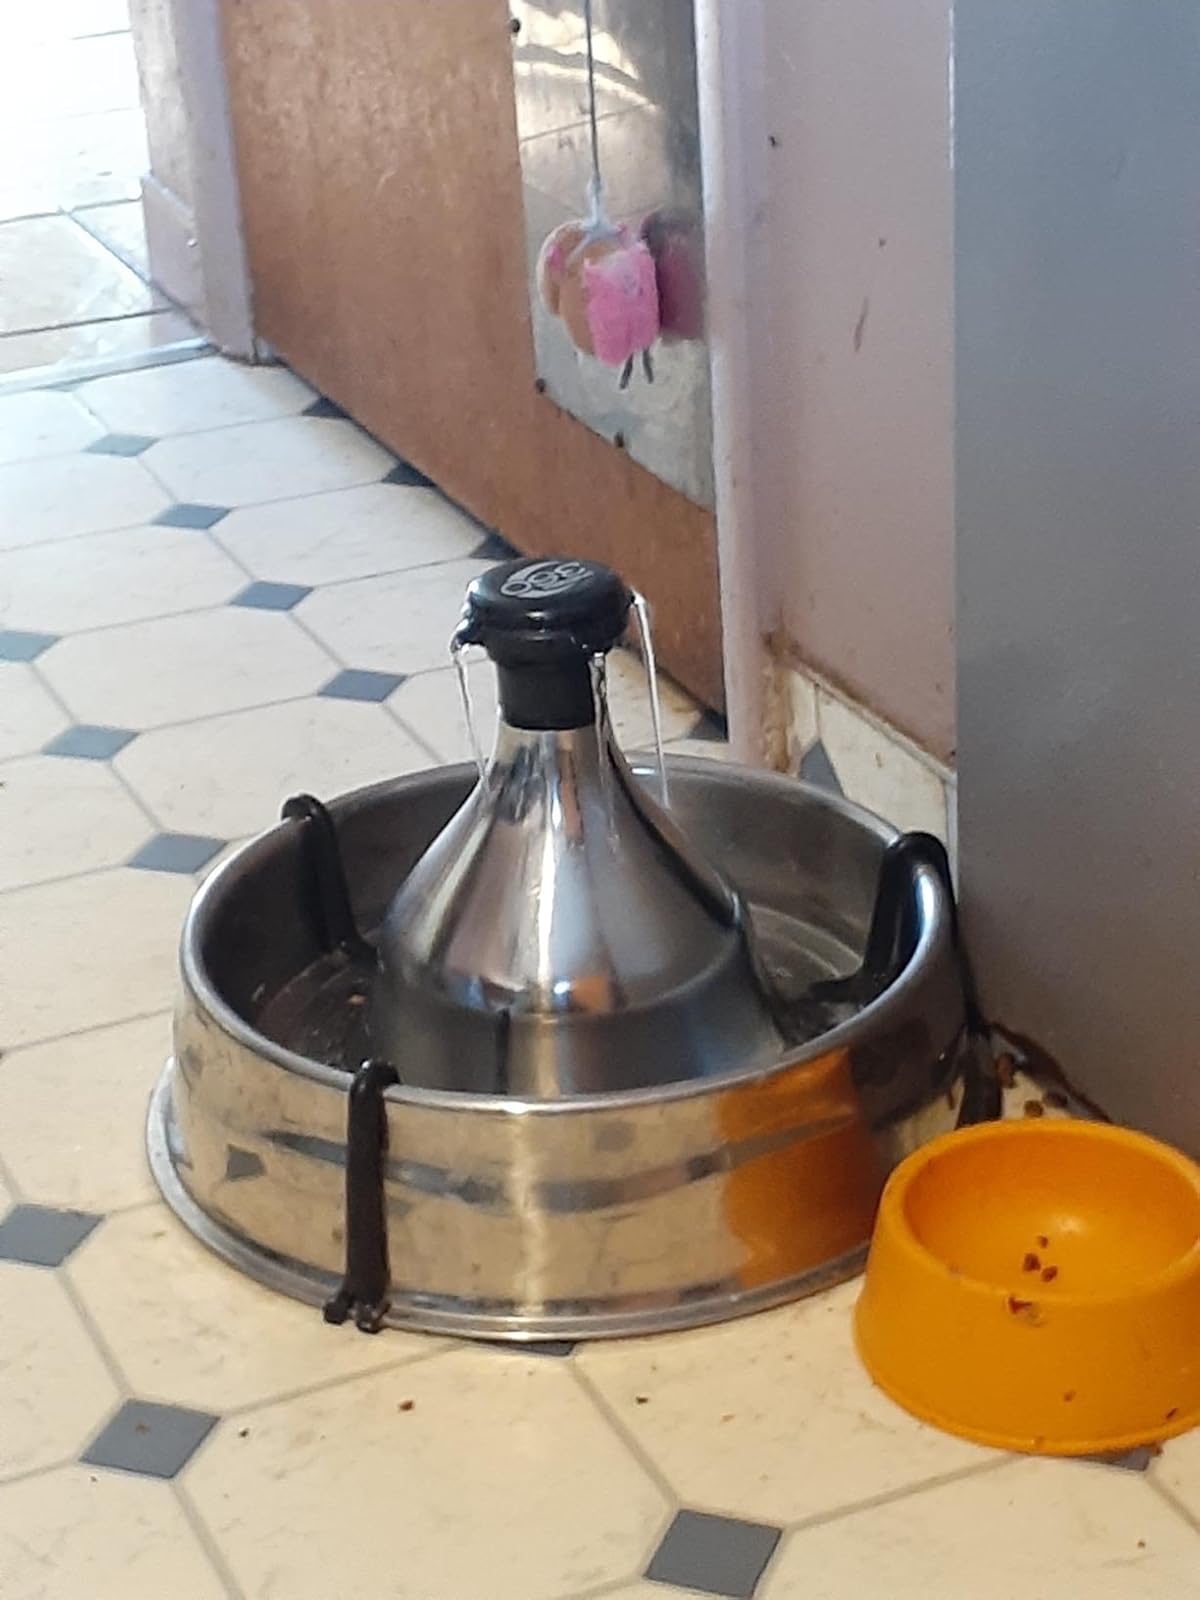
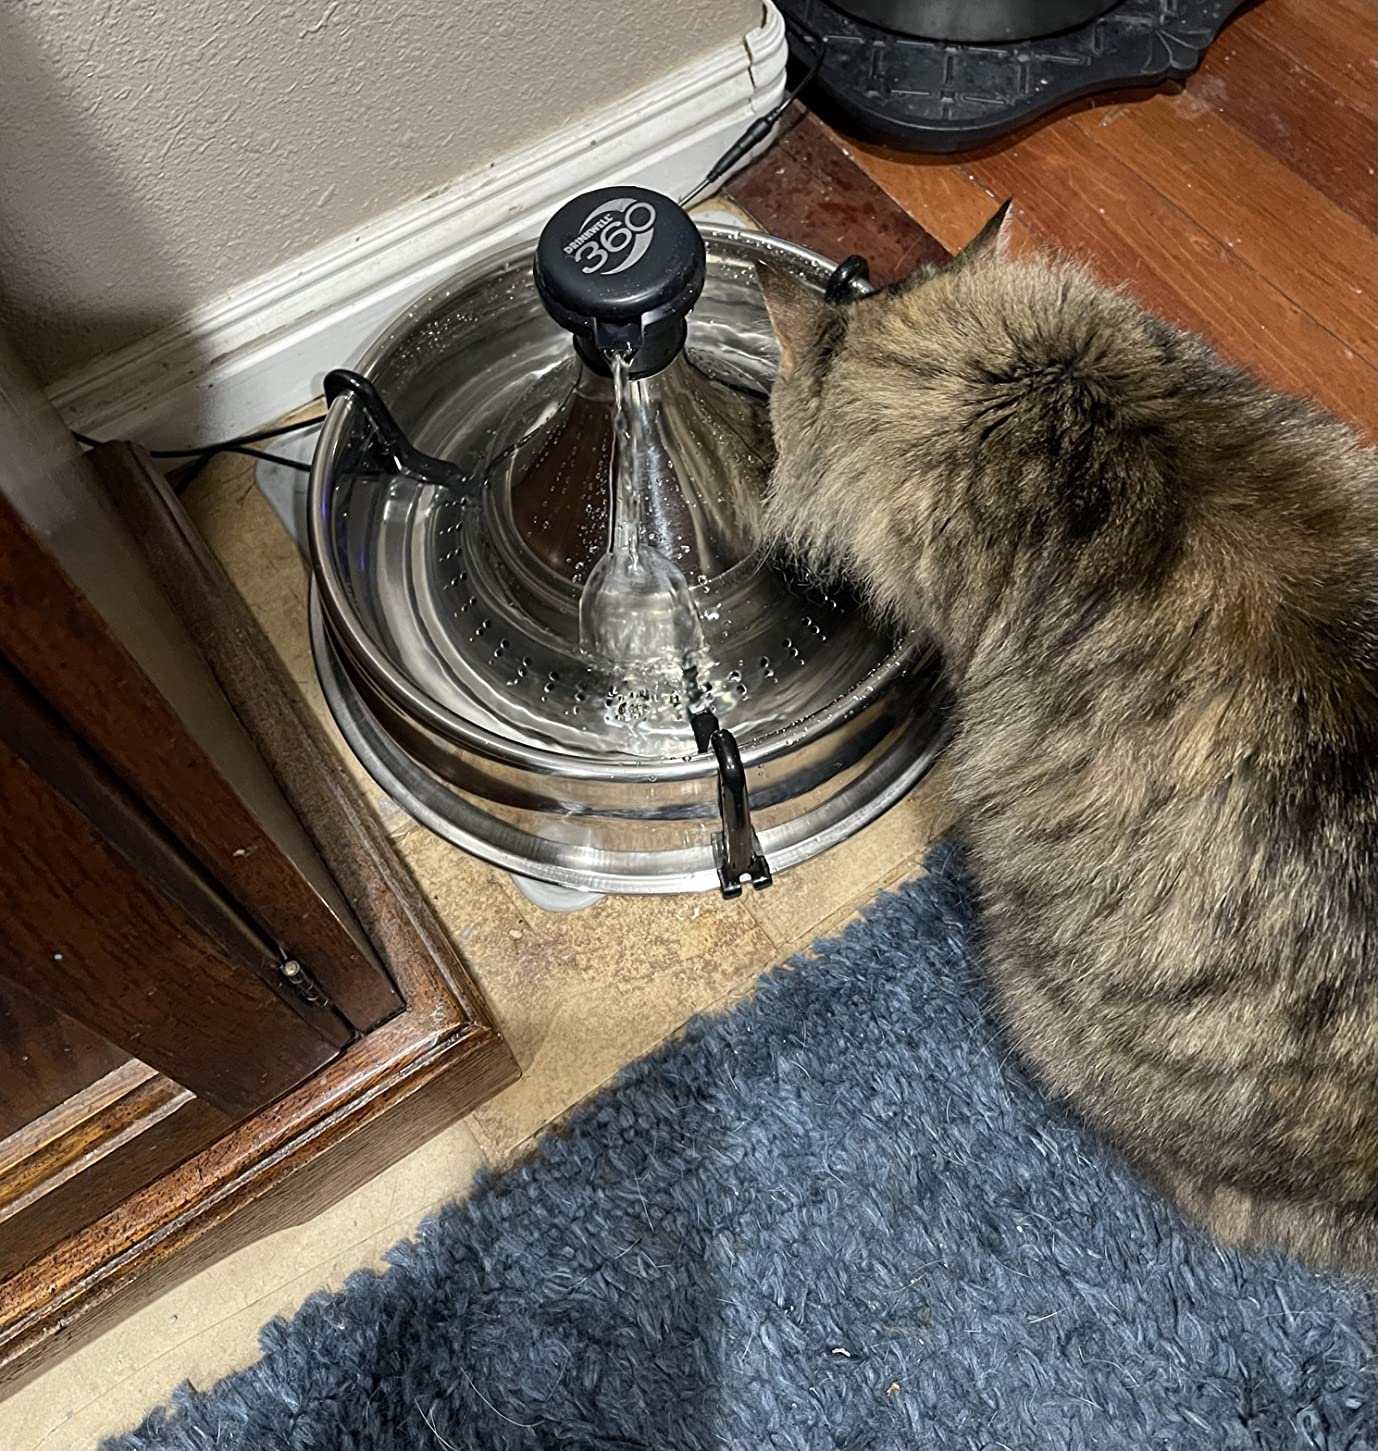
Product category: items_bowl
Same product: yes